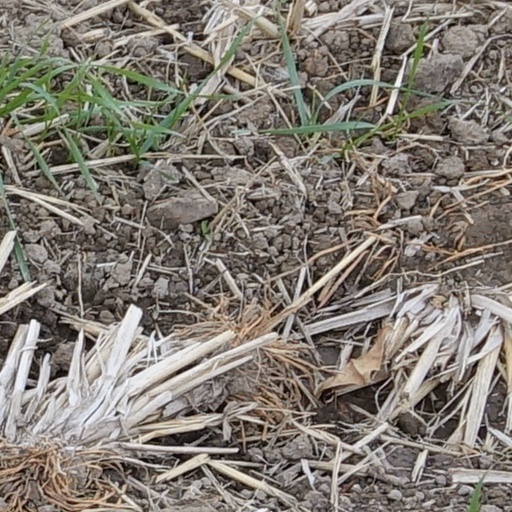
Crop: wheat